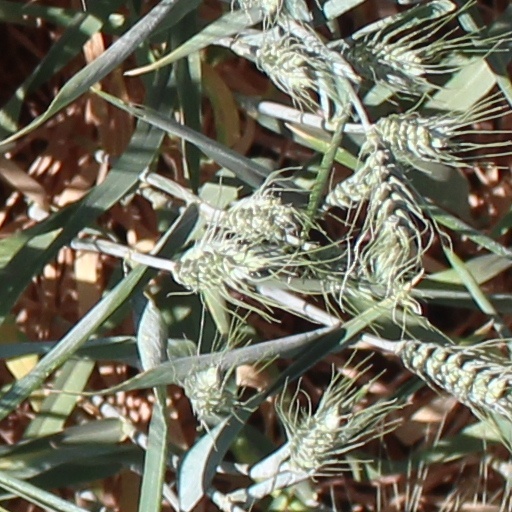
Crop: wheat